Joseph B. Seth

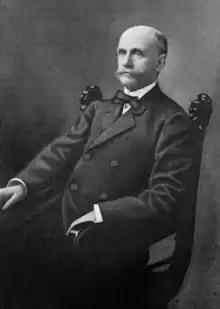

Joseph Bruff Seth (November 25, 1845 – November 23, 1927) was an American politician, lawyer and business executive. He served in the Maryland House of Delegates in 1874 and from 1884 to 1886. In 1886, he served as Speaker of the Maryland House of Delegates. Seth served in the Maryland Senate and as President of the Maryland Senate from 1906 to 1908.